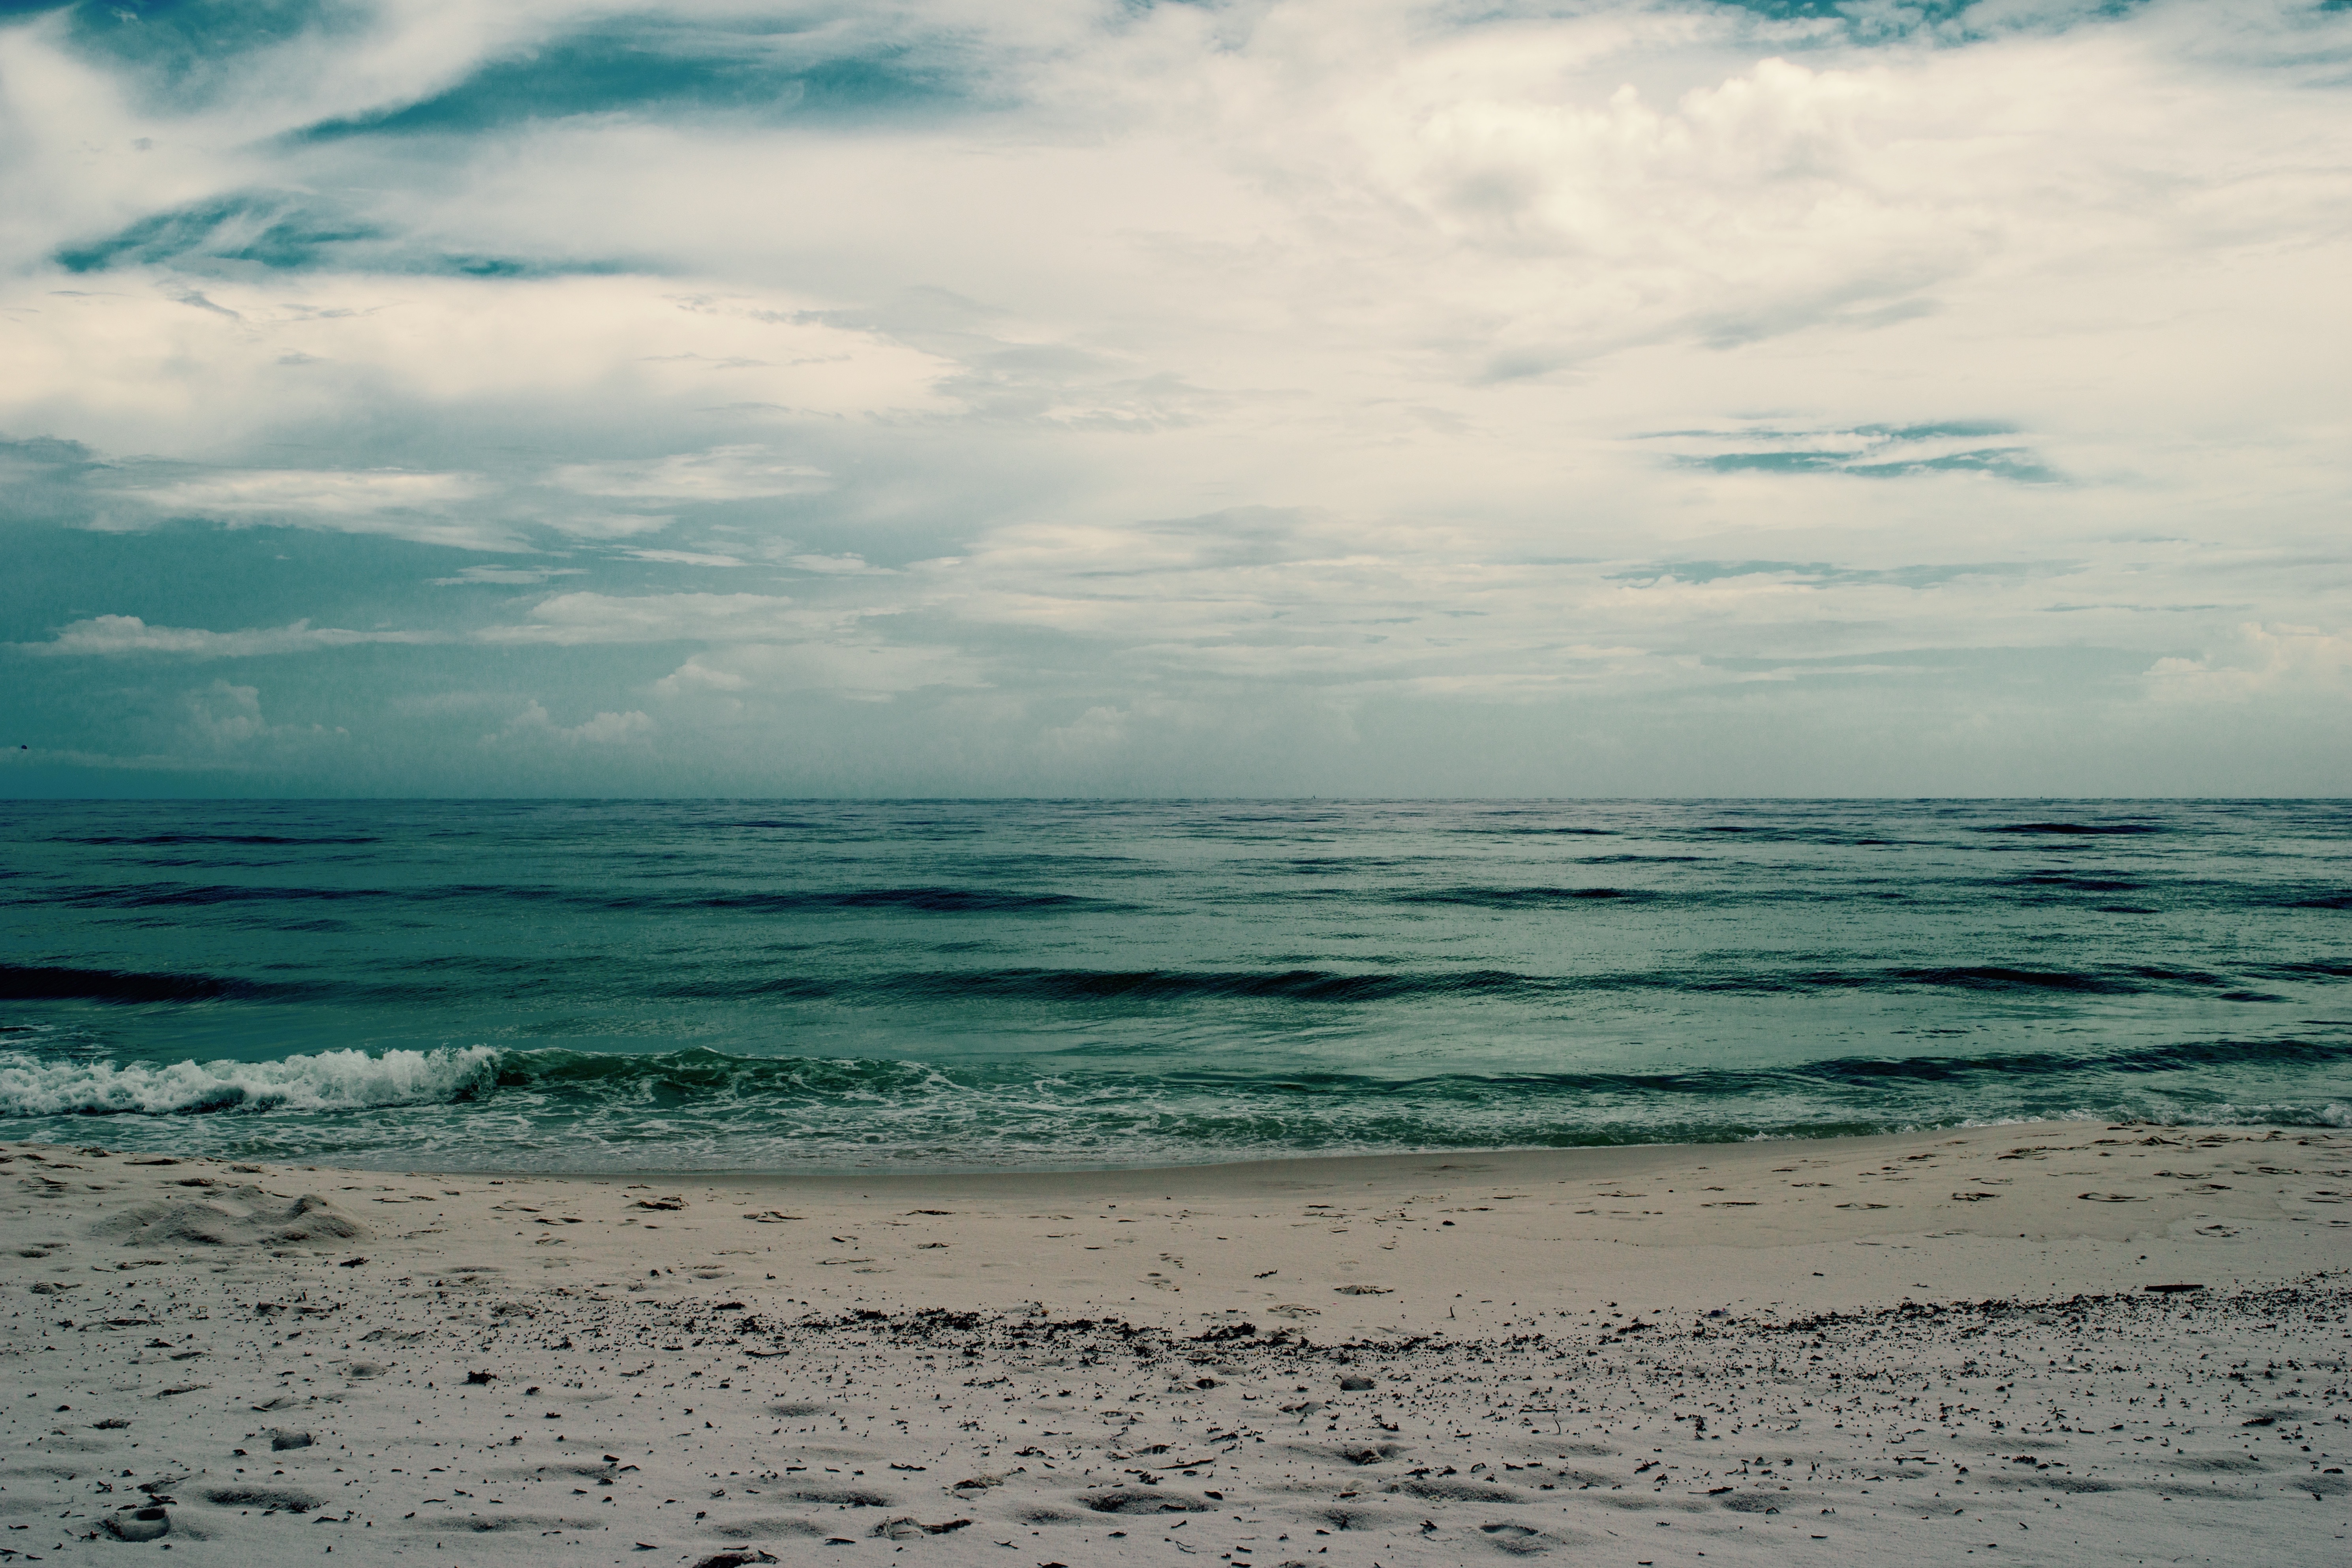
beach, sea, coast, sand, ocean, horizon, cloud, sky, sunset, sunlight, shore, wave, material, body of water, meteorological phenomenon, wind wave